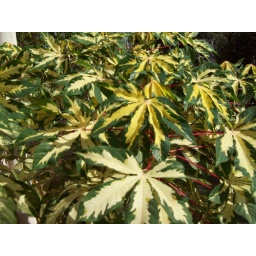
i loved the red little branches in the middle of greenish yellow leaves.